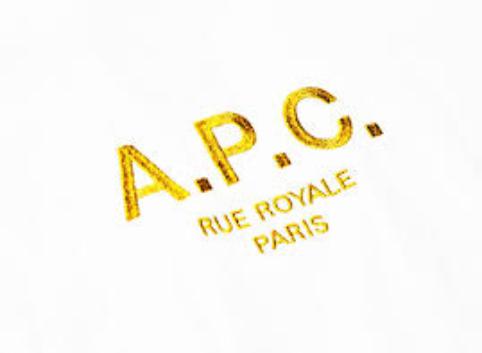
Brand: A.P.C
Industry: Clothes